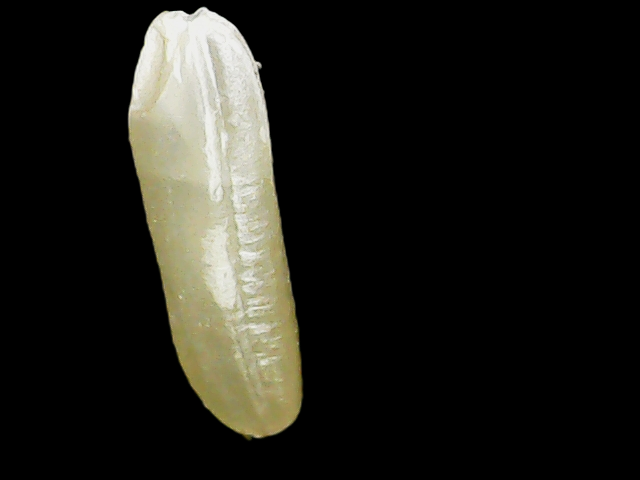
Rice variety: Binadhan16